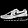
Label: Sneaker